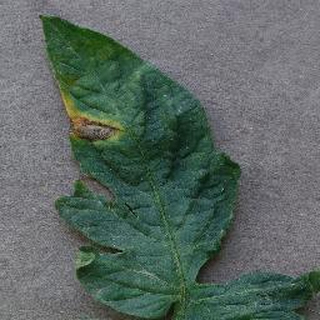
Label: tomato_early_blight